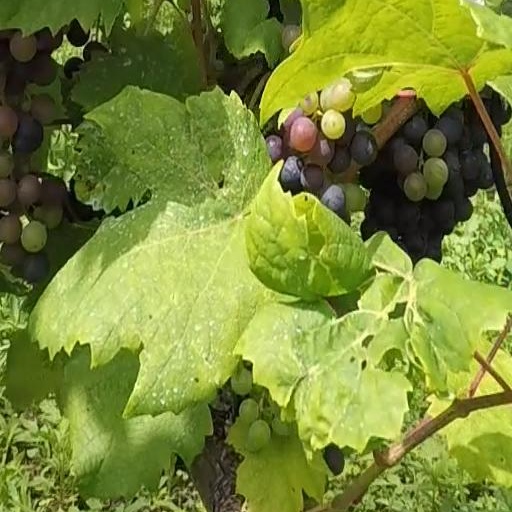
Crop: grape